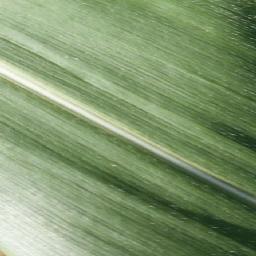
Label: Corn___healthy